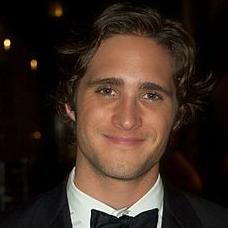
Age: 21